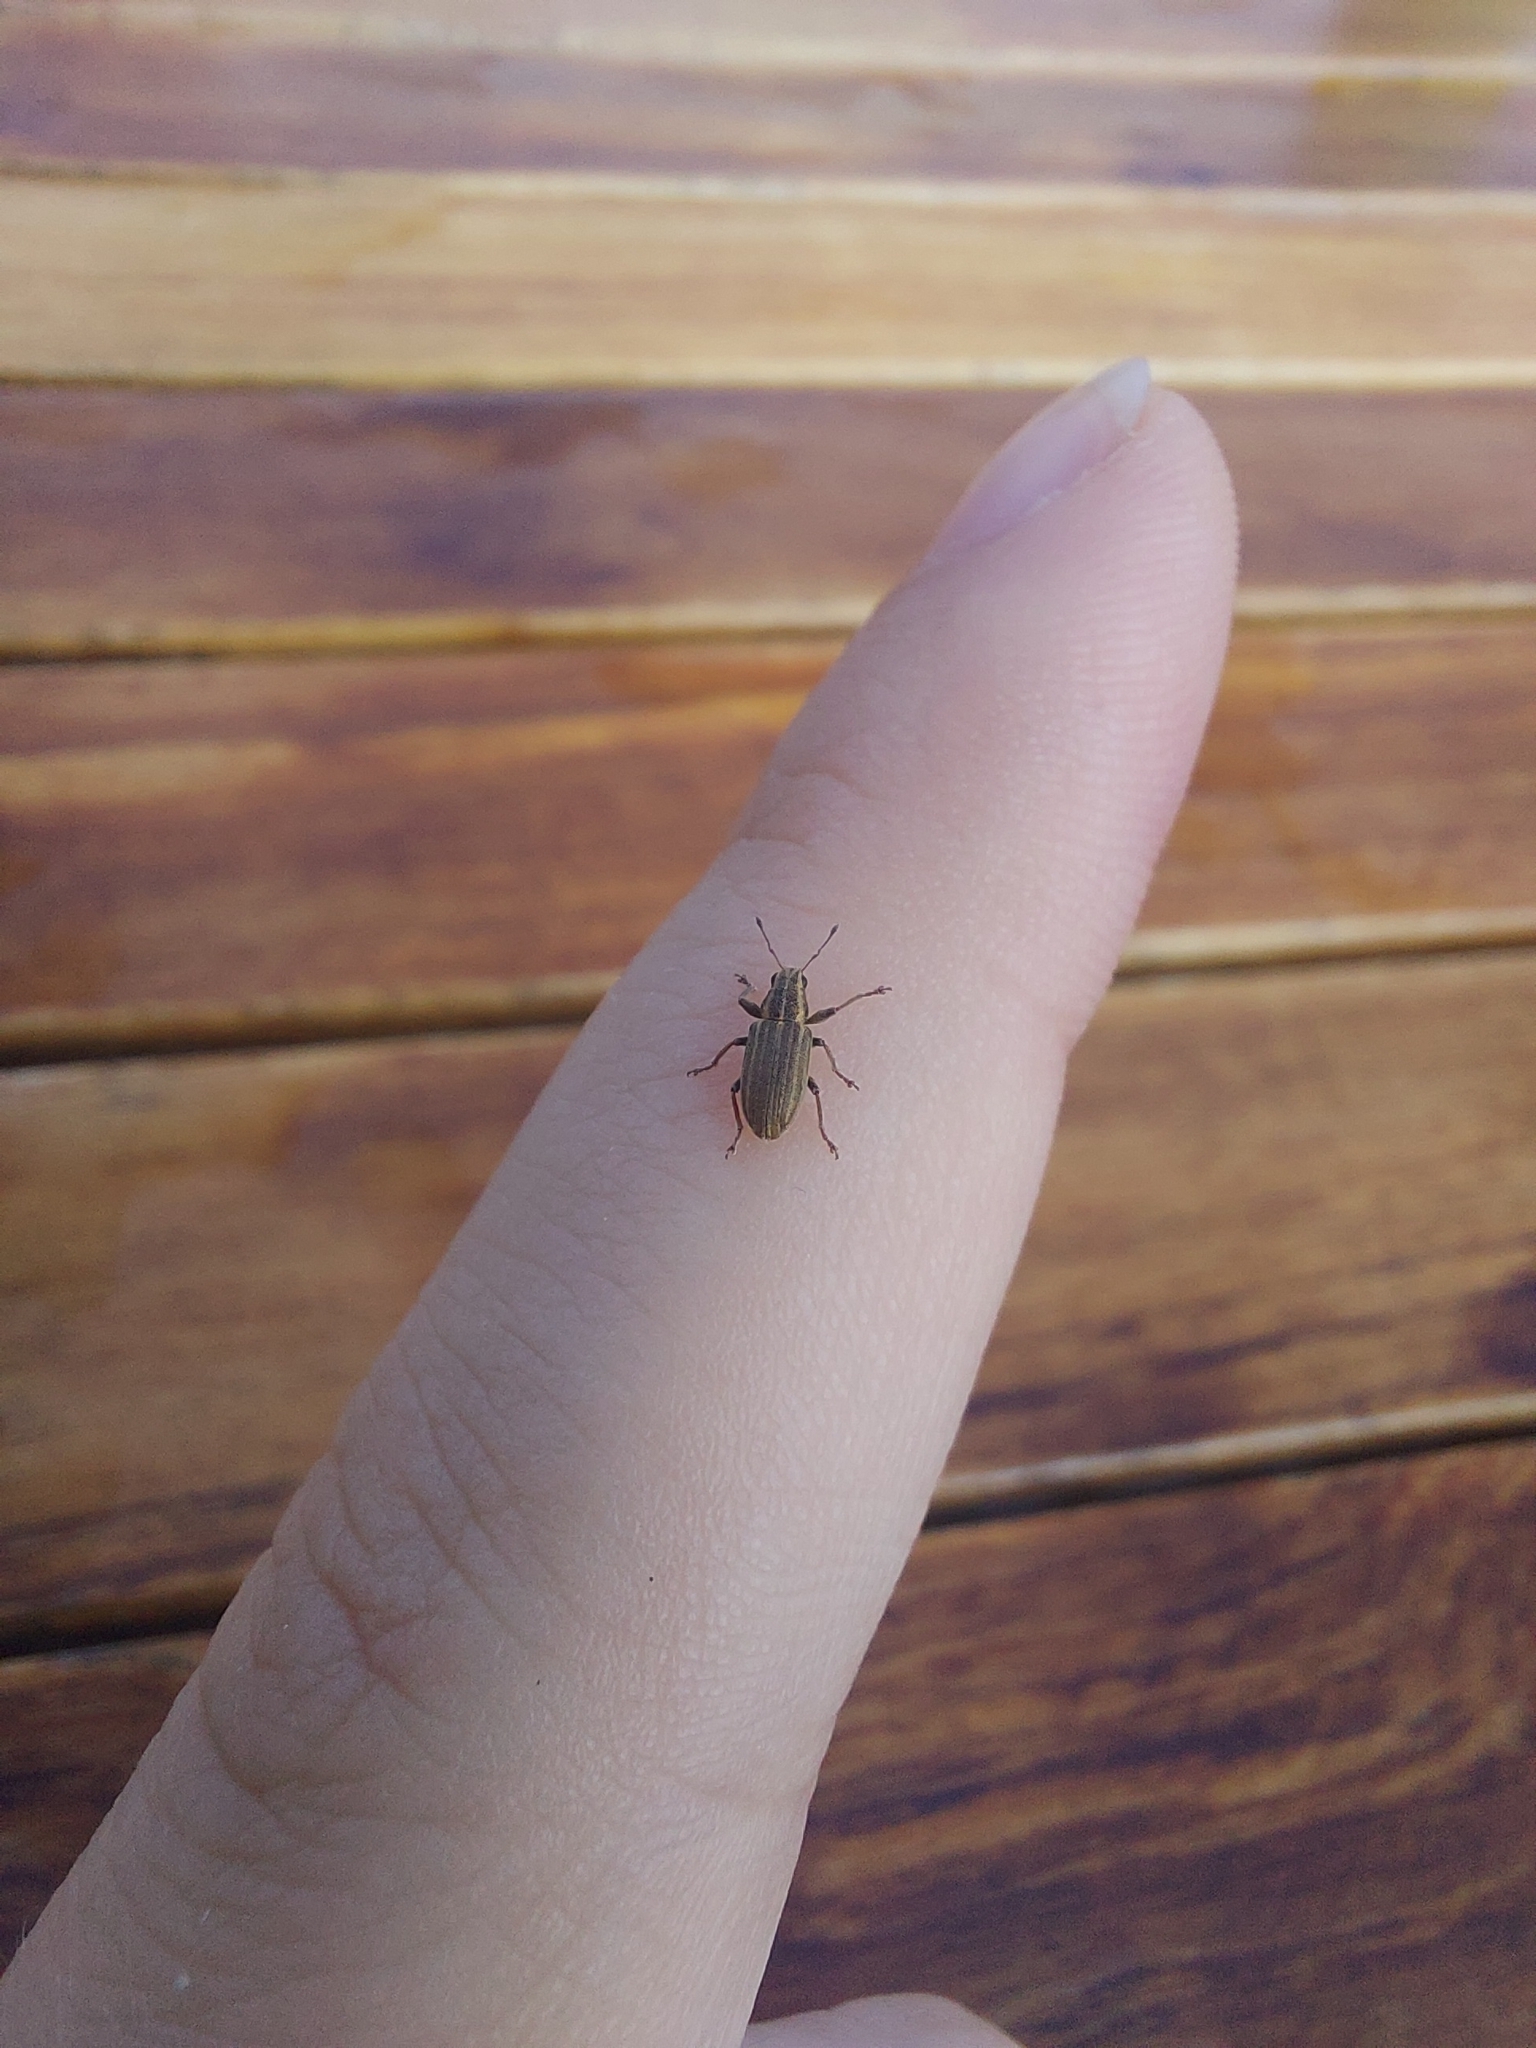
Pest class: pea_leaf_weevil